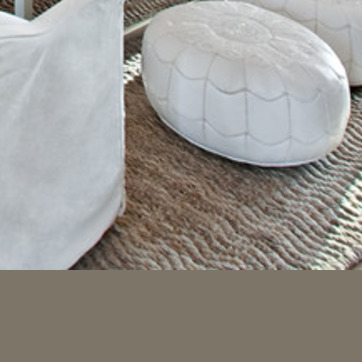
Material: carpet